Wallace Worsley

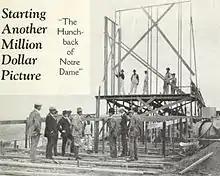
Worsley observes construction of Hunchback set 1922

This movie was to be the first big-screen adaptation of Hugo's novel and Universal's major production of 1923. Chaney owned the rights, and reportedly, his first choice for director was Erich von Stroheim. However, Irving Thalberg recently fired von Stroheim due to conflicts over "Merry-Go-Round". Worsley, who had already worked on four films with Chaney, directed on loan from Paramount.